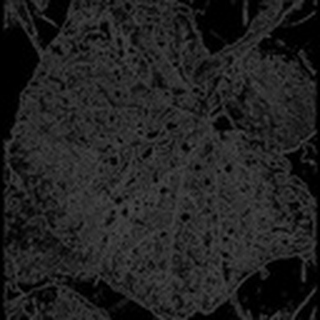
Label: cotton_powdery_mildew